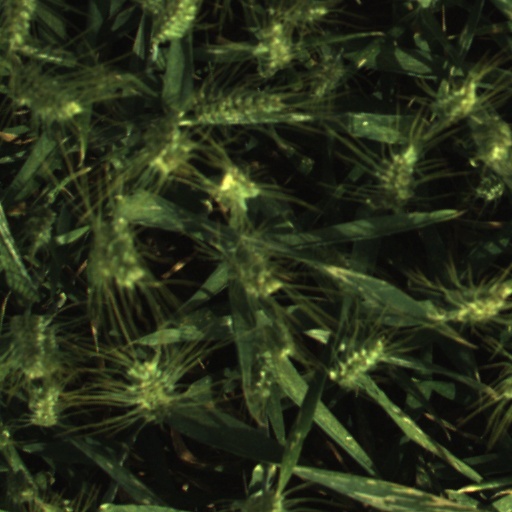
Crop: wheat